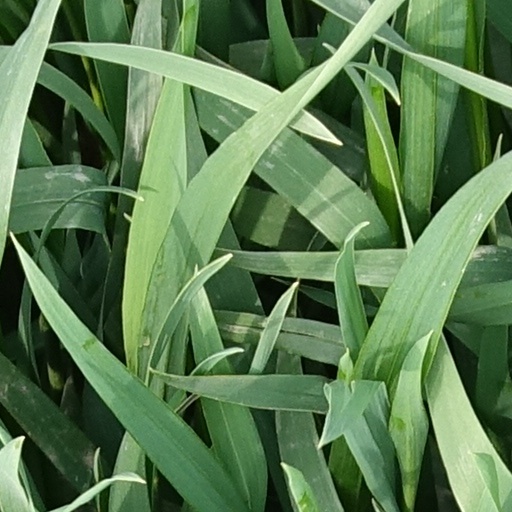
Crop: wheat